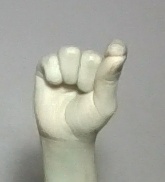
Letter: fa